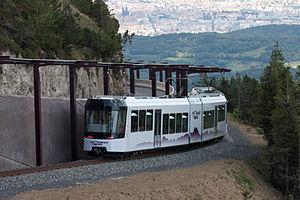
Rame Stadler du Panoramique des Dômes partant de la gare supérieure
Le Panoramique des Dômes est une voie ferrée à crémaillère française de 5,1 km qui permet l'accès au sommet du puy de Dôme. Le maître d'ouvrage est le Conseil général du Puy-de-Dôme qui a voté en 2008 sa réalisation.